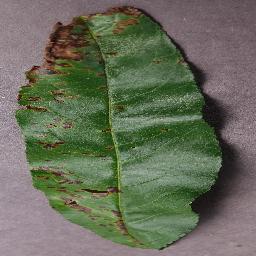
Label: Peach___Bacterial_spot